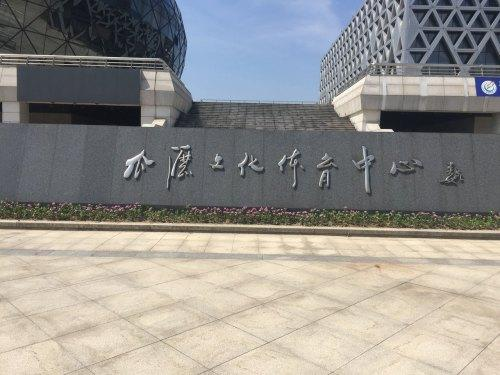
地标名称：萧山瓜沥文化体育中心
所在城市：杭州市·萧山区